Raoul Silva

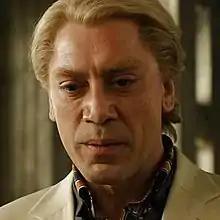
Javier Bardem as Raoul Silva in "Skyfall" (2012)

Raoul Silva (also known as Tiago Rodrigues) is a fictional character and the main antagonist in the 2012 James Bond film "Skyfall". He is portrayed by Javier Bardem. A former MI6 agent, he turns to cyberterrorism and begins targeting the agency he used to work for as part of a plan to discredit and kill M (Judi Dench), against whom he holds a homicidal grudge.